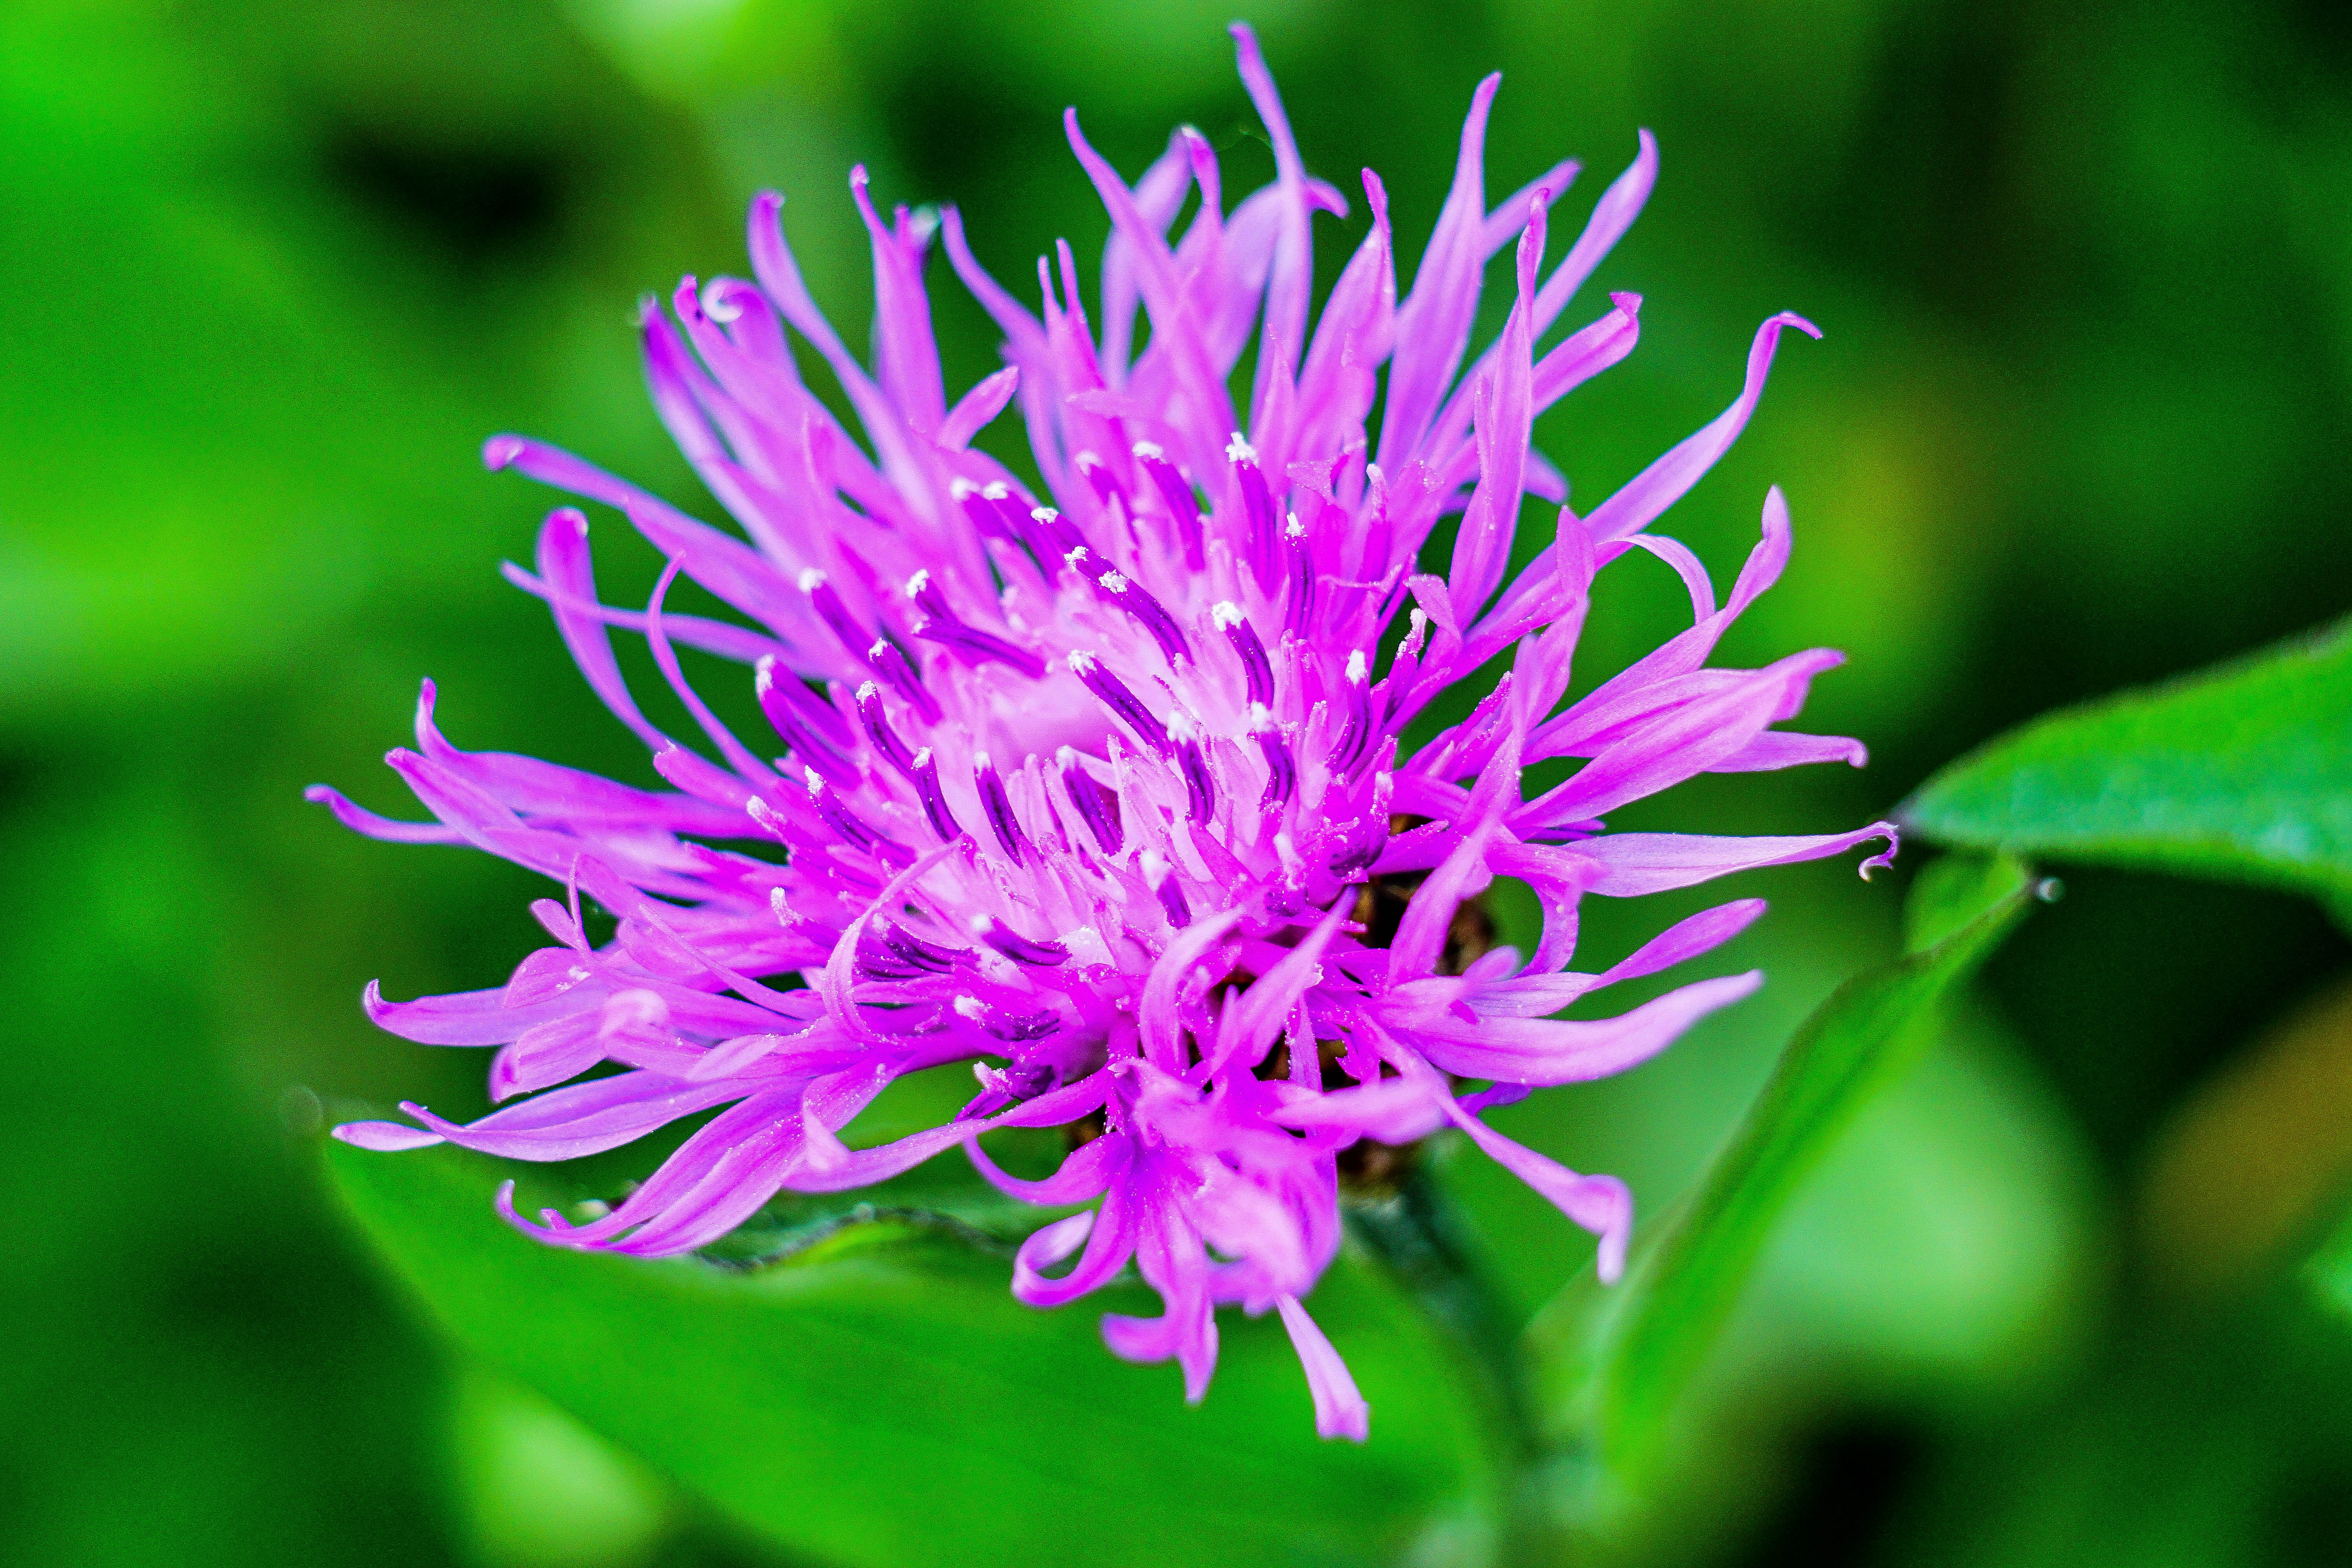
nature, grass, blossom, plant, meadow, flower, purple, petal, wild, spring, green, botany, garden, flora, wildflower, close up, shrub, macro photography, flowering plant, the nature, spotted knapweed, land plant